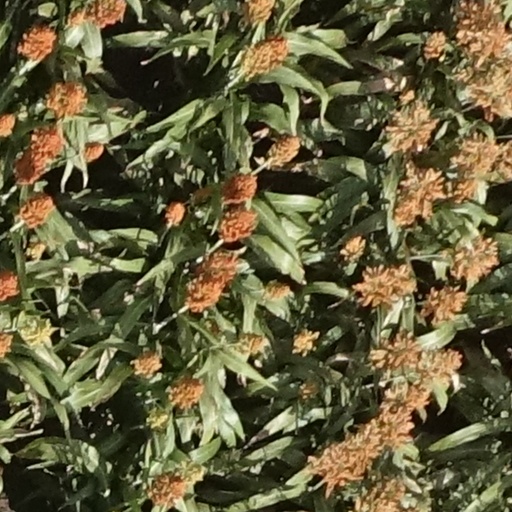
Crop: sorghum